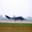
Label: airplane